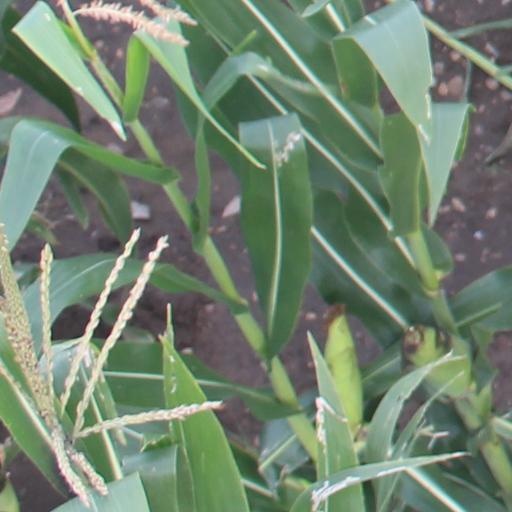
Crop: maize; corn